Adam Schiff

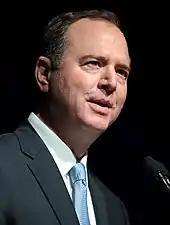
Schiff speaking to the California Democratic Party in June 2019.

In 2000, Schiff challenged James E. Rogan, the incumbent, in what was then California's 27th congressional district. The district had once been a Republican stronghold but had been trending Democratic since the early 1990s. In what was the most expensive House race ever at the time, Schiff unseated Rogan, taking 53% of the vote to Rogan's 44%. He became only the second Democrat to represent this district since its creation in 1913.